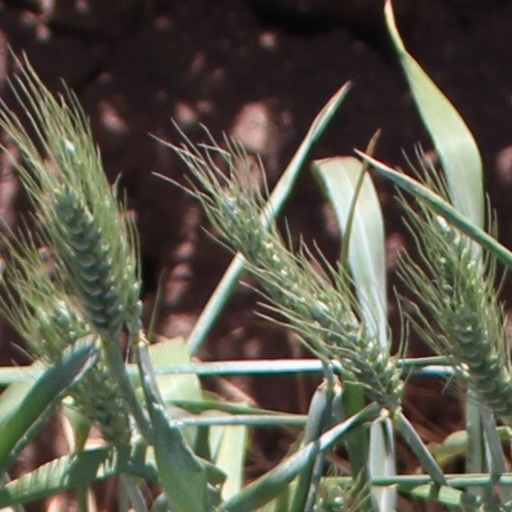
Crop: wheat